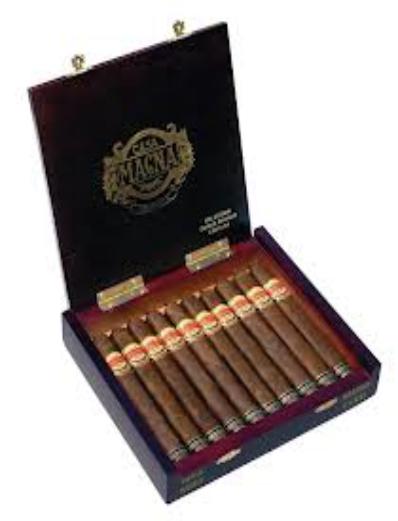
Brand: Casa Magna
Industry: Necessities